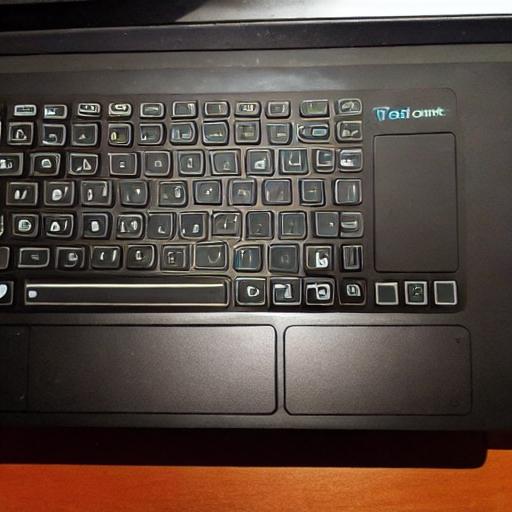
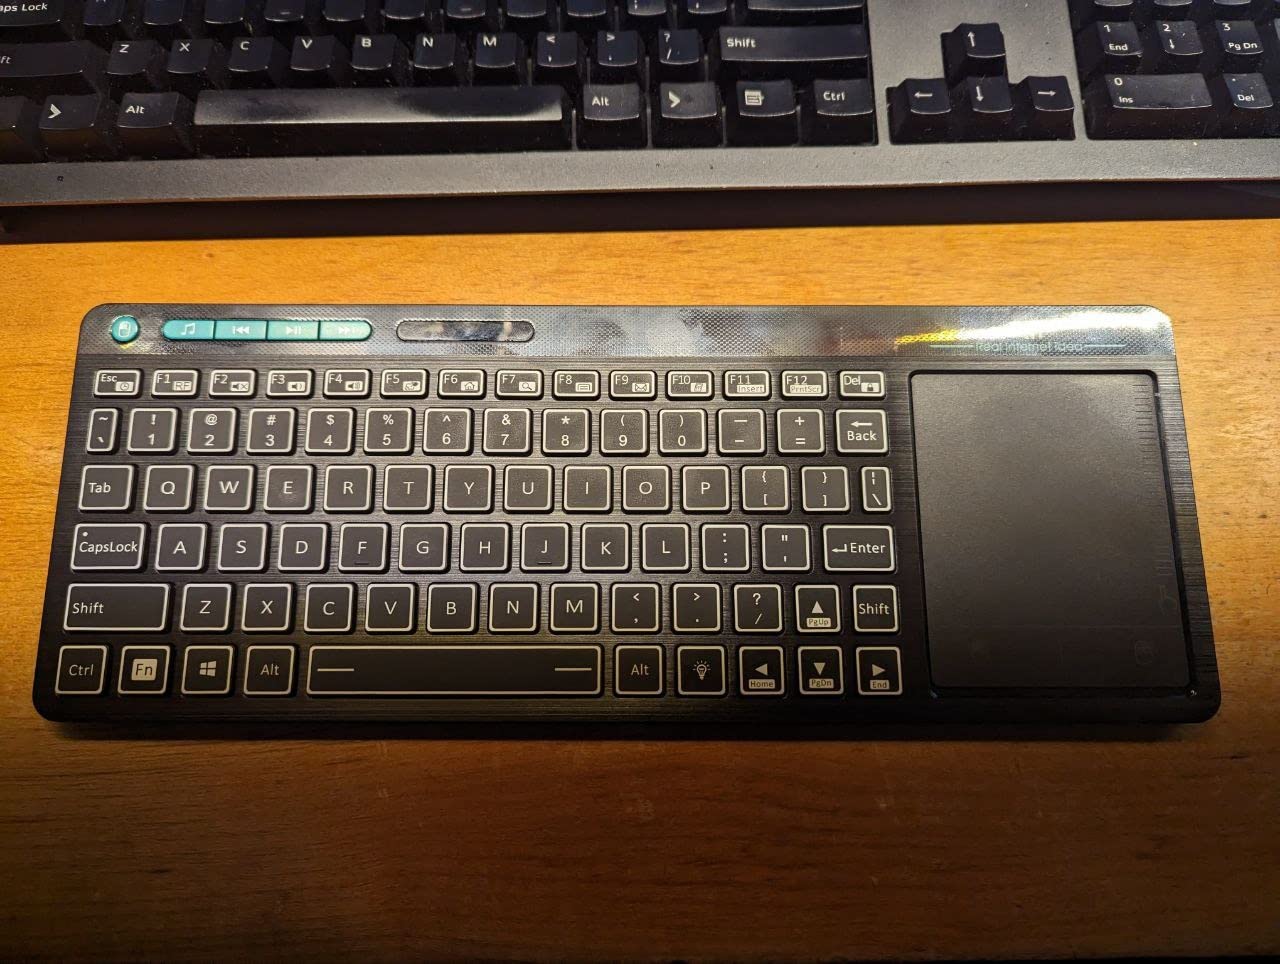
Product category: keyboard
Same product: no